Oracle Corporation

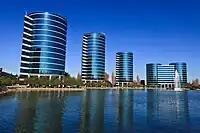
Oracle Corporation's former headquarters in Redwood Shores, California

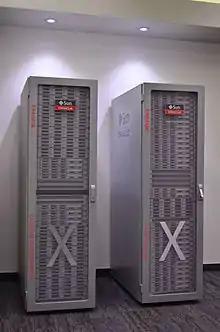
Oracle Exadata and Exalogic

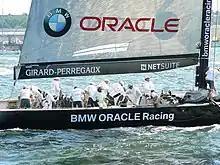
BMW Oracle Racing USA-71, at the German Sailing Grand Prix Kiel 2006. It was moored at Oracle headquarters in Redwood Shores, California, until 2014.

Larry Ellison, Bob Miner, and Ed Oates co-founded Oracle in 1977 in Santa Clara, California, as Software Development Laboratories (SDL). Beginning as consultants with a background in large-scale memory after a project for Ampex, Ellison took inspiration from the 1970 paper written by Edgar F. Codd on relational database management systems (RDBMS) named "A Relational Model of Data for Large Shared Data Banks." He heard about the IBM System R database from an article in the "IBM Research Journal" provided by Oates. Ellison wanted to make Oracle's product compatible with System R, but failed to do so as IBM kept the error codes for their DBMS a secret. SDL changed its name to Relational Software, Inc (RSI) in 1979, then again to Oracle Systems Corporation in 1983, to align itself more closely with its flagship product Oracle Database. The name also drew from the codename of a 1977 project for the Central Intelligence Agency, Oracle's first customer; the company received permission to use the code name for the new product. (According to Oracle executive Mike Humphries, Miner told him that the new company had the choice of the CIA database project or another offer to develop a compiler for the PDP-4, and the founders flipped a coin to decide.)